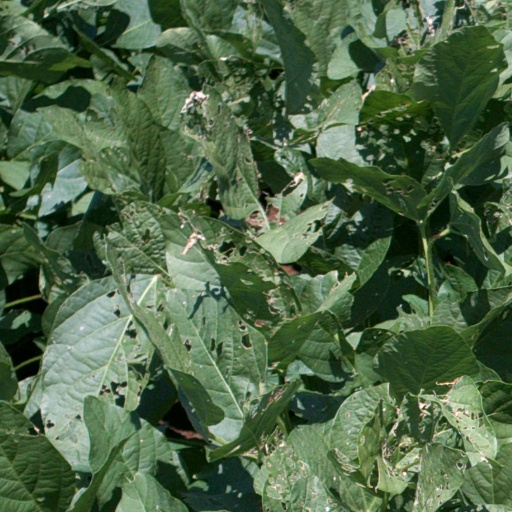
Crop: soybean